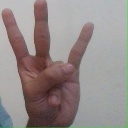
अक्षर: क्ष